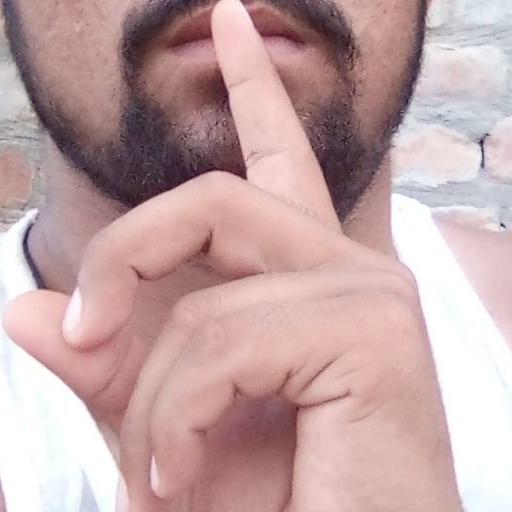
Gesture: mute